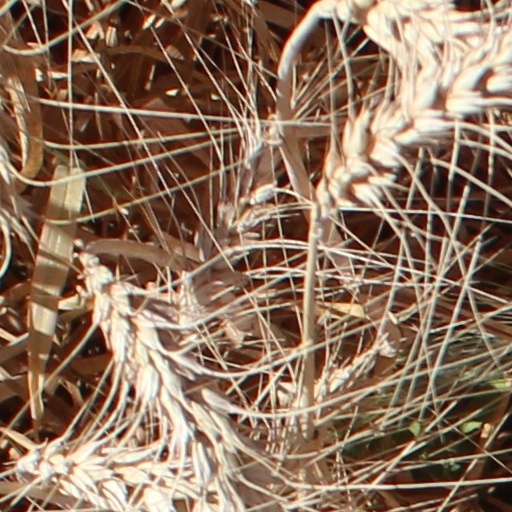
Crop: wheat